Gwatʼsinux

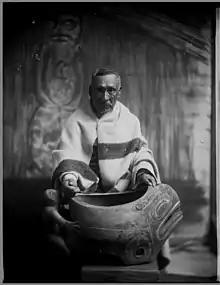
A Gwat'sinux man sits with a carved wooden bowl

The Gwat'sinux or Quatsino, for whom Quatsino Sound on northern Vancouver Island is named, are one of the main subdivisions of the Kwakwaka'wakw peoples. They were organized into the Quatsino First Nation as a band government during the process of colonization under the Indian Act.